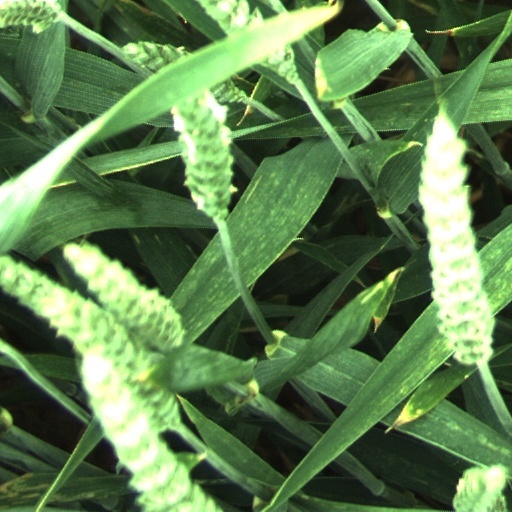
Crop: wheat